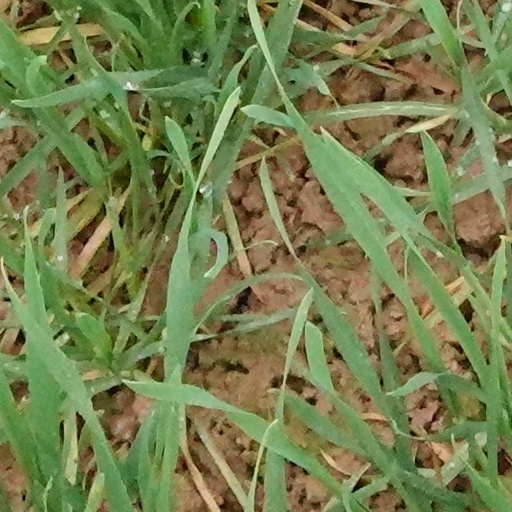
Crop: wheat